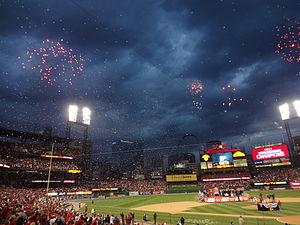
La Série mondiale 2011 est la 107ᵉ série finale des Ligues majeures de baseball.